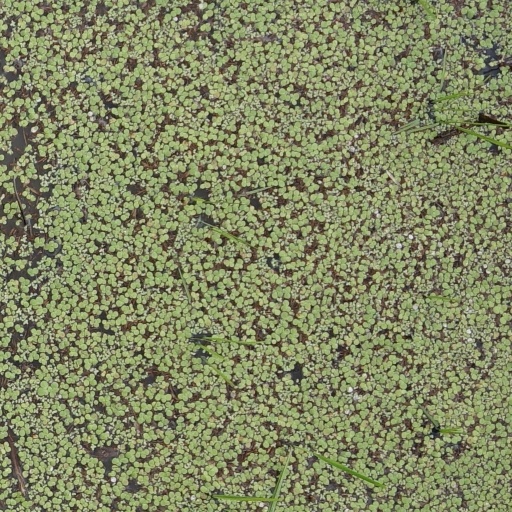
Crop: rice